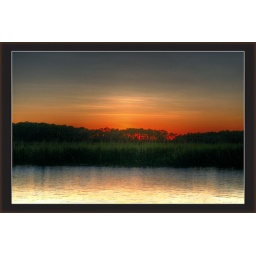
maybe a little over processed. Taken from forest river @ Bell's Landing